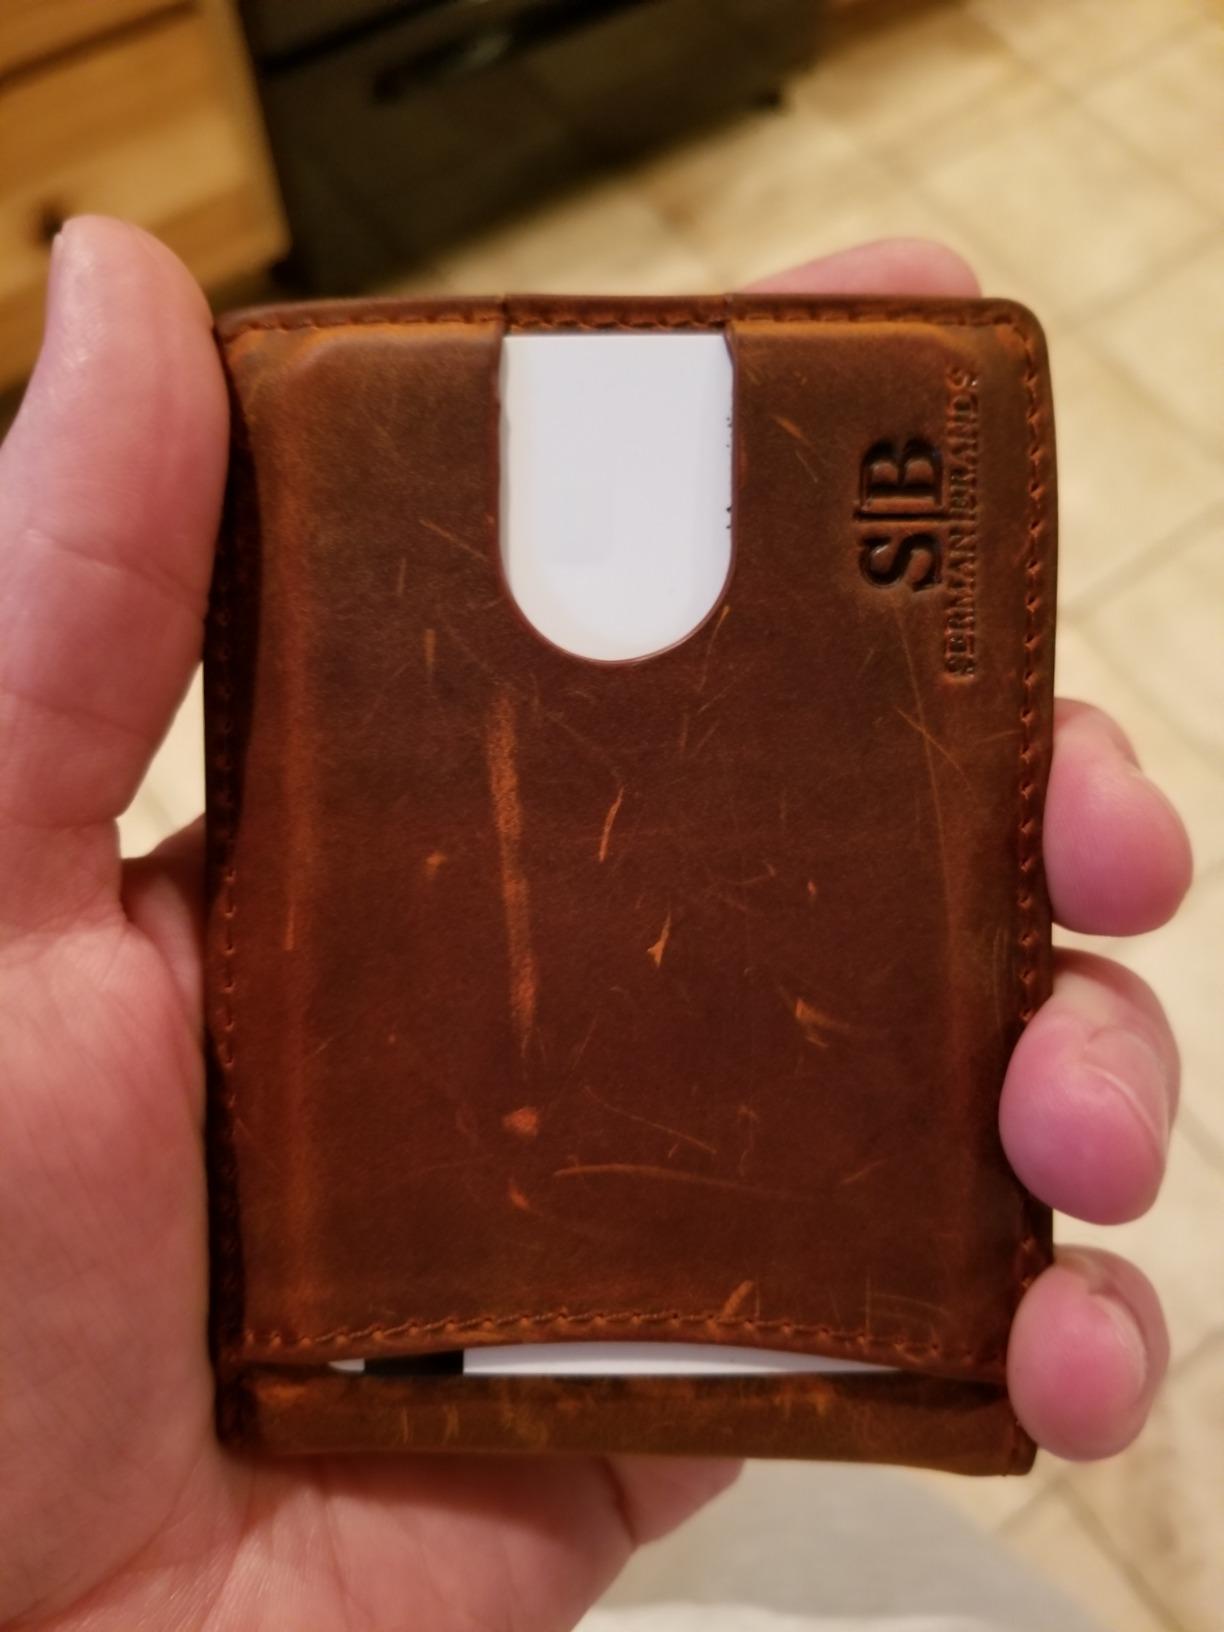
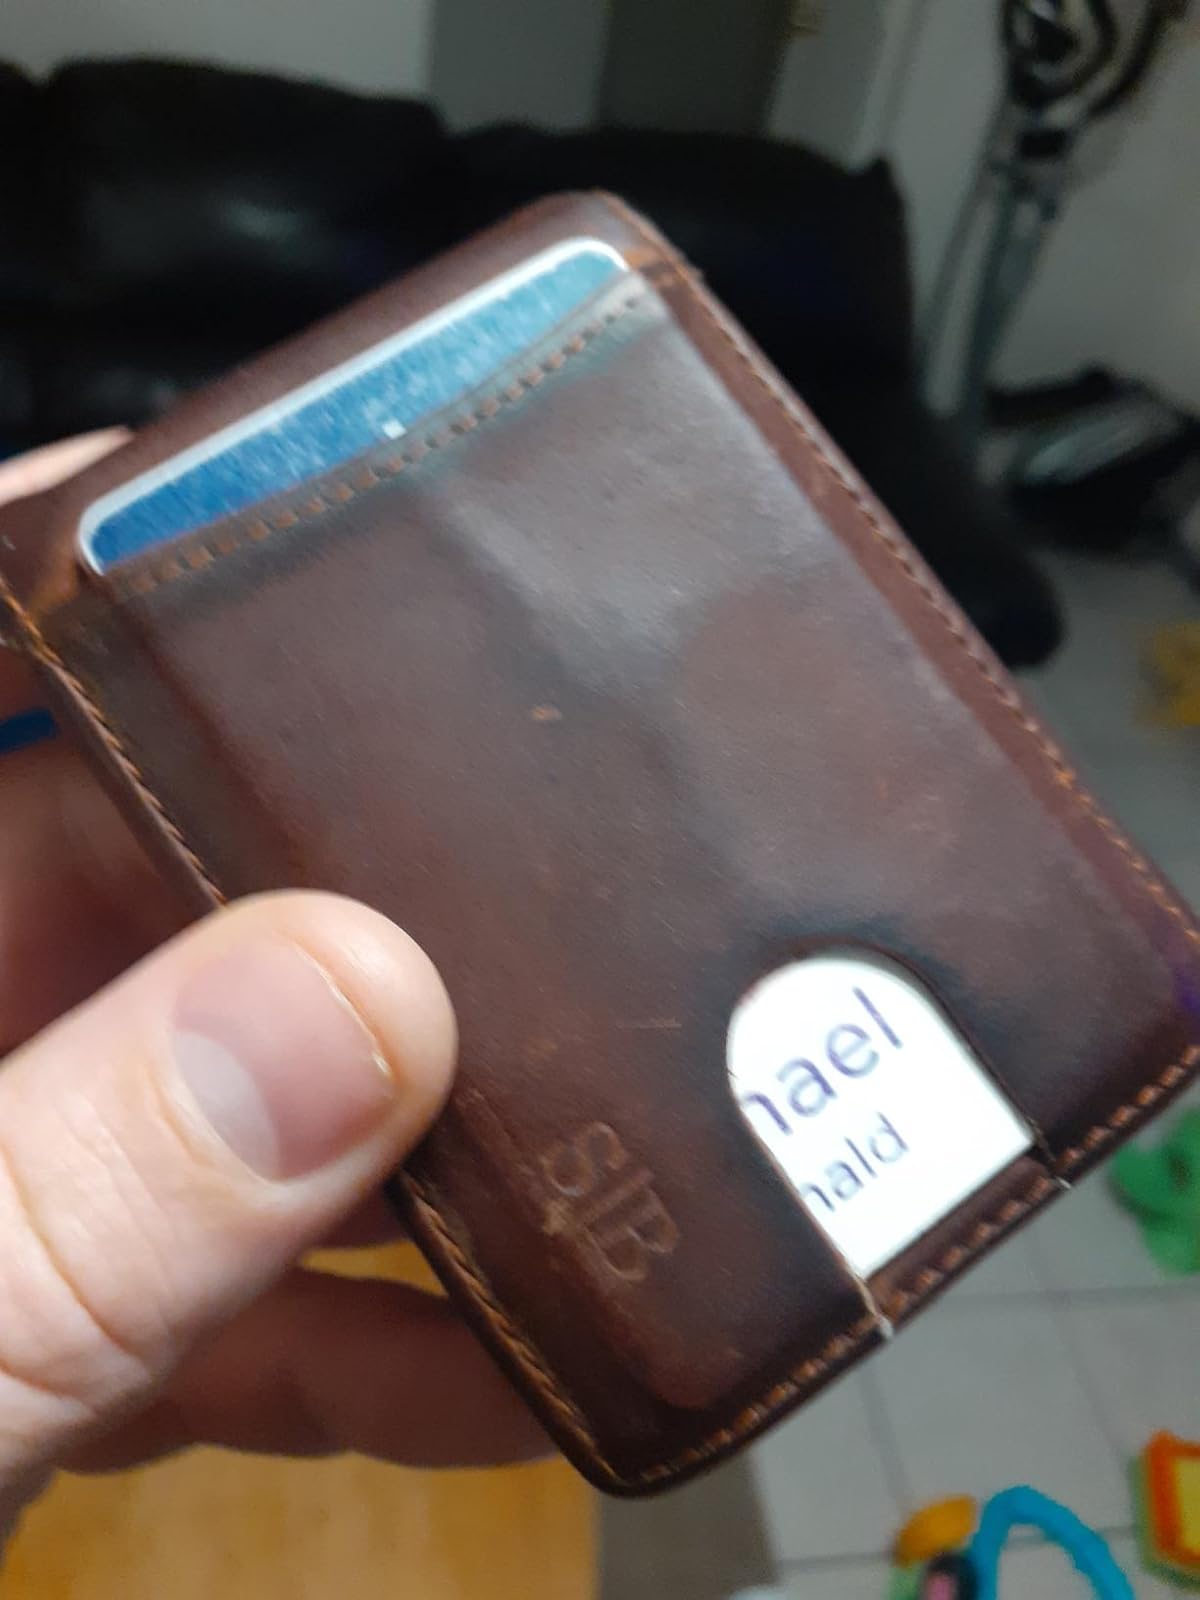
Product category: accessories_wallet
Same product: yes